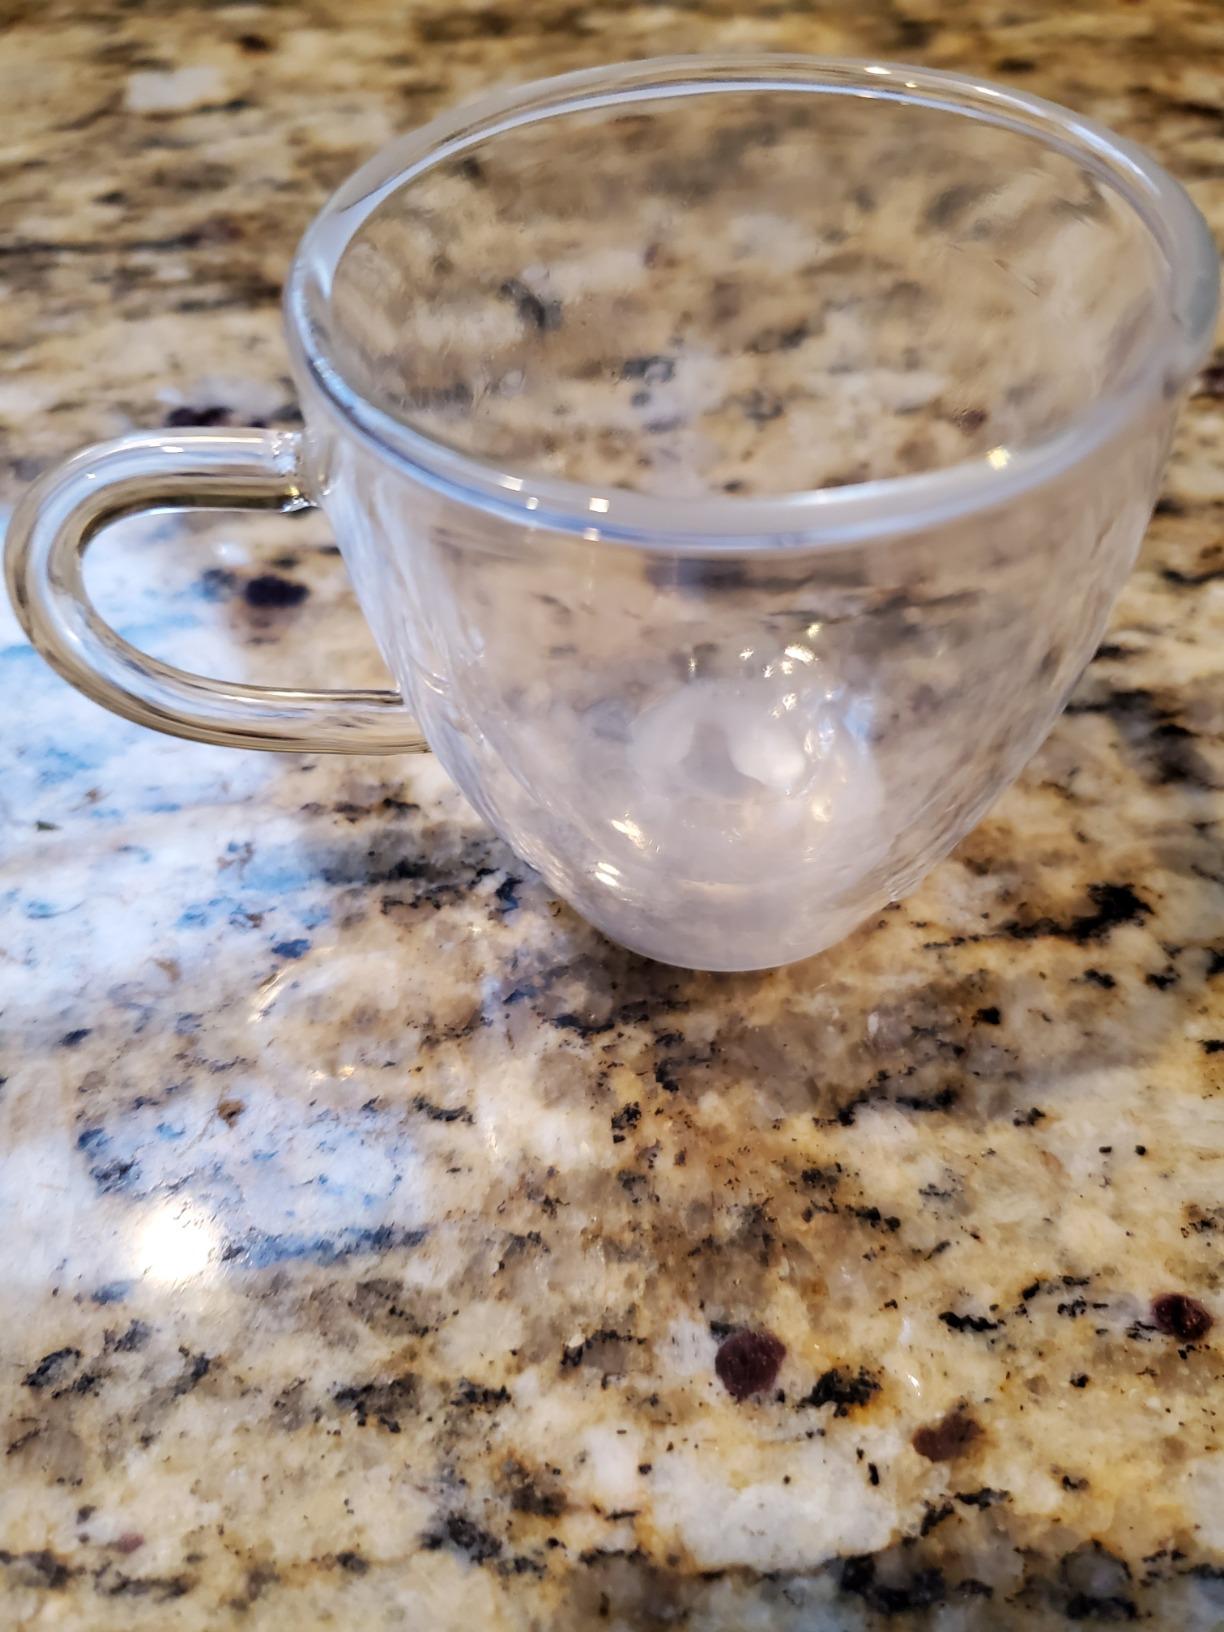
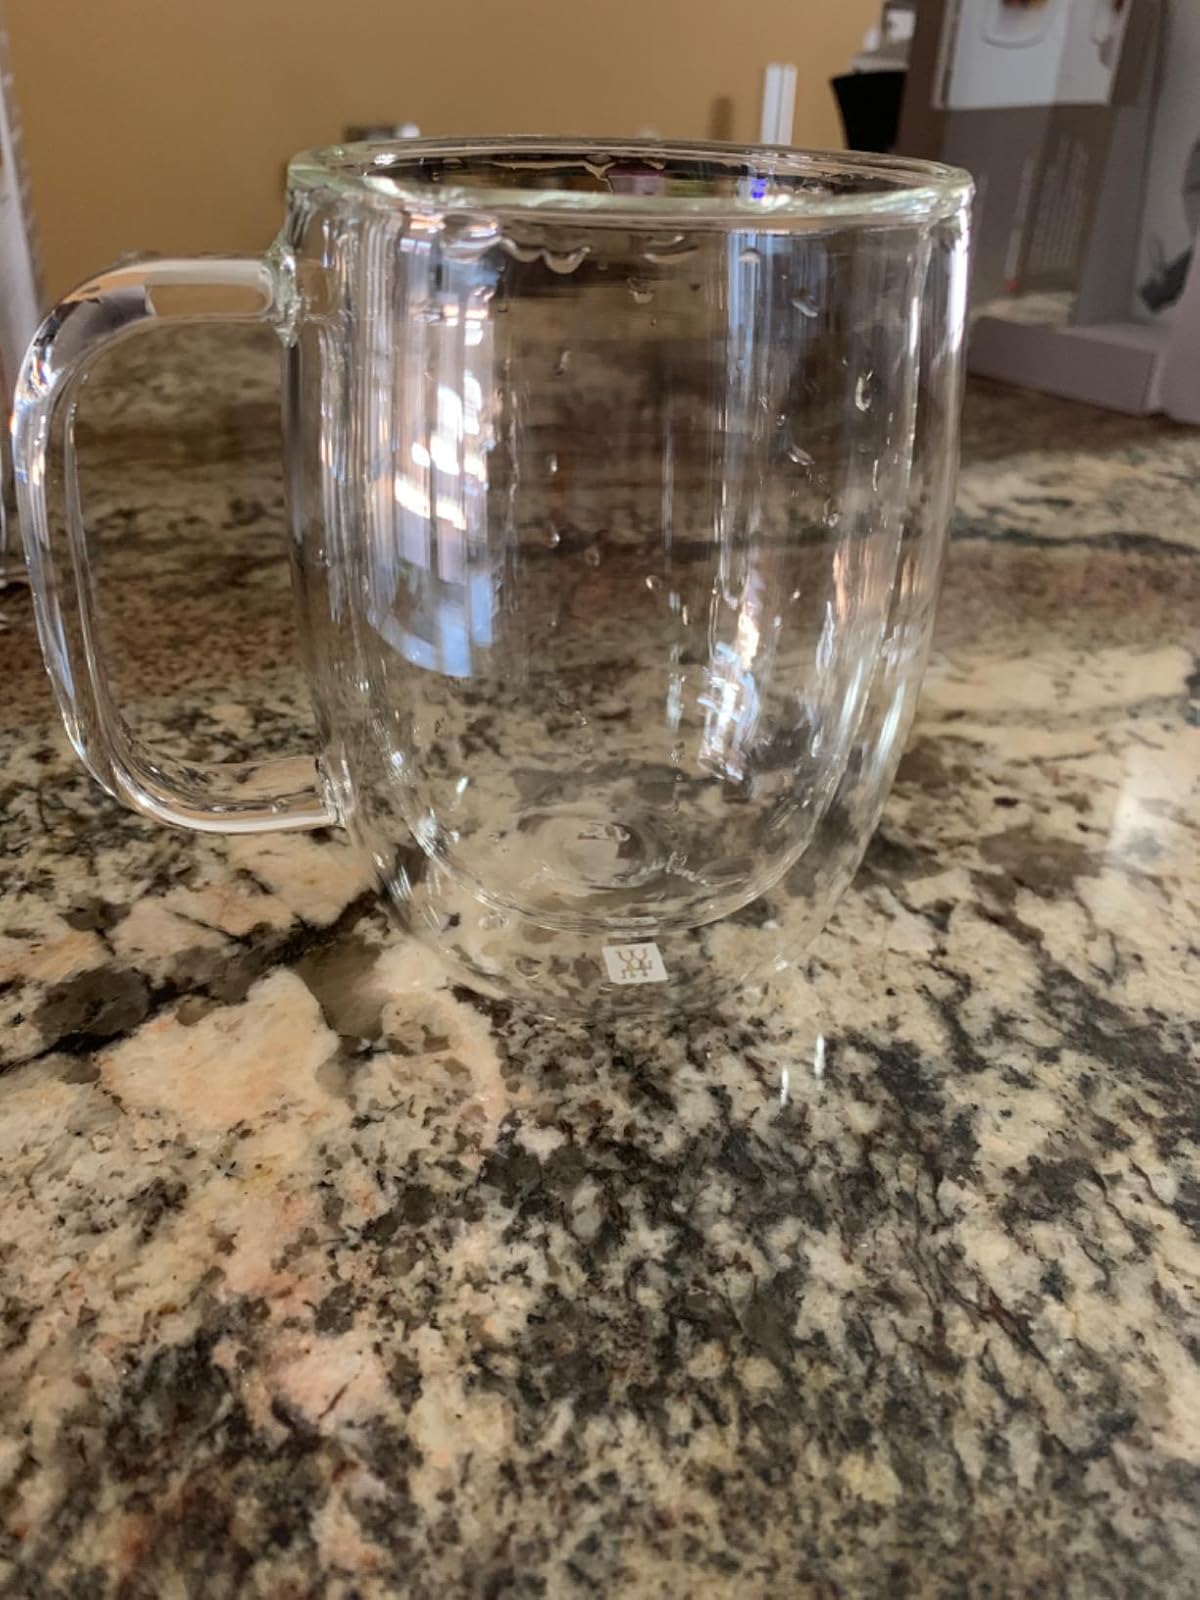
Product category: items_mug
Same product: no